British Empire in fiction

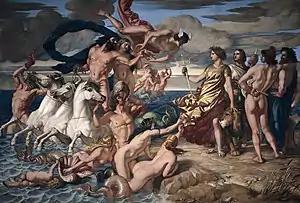
"Neptune Resigning to Britannia the Empire of the Sea" by William Dyce, 1847.

The British Empire has often been portrayed in fiction. Originally such works described the Empire because it was a contemporary part of life; nowadays fictional references are also frequently made in a steampunk context.